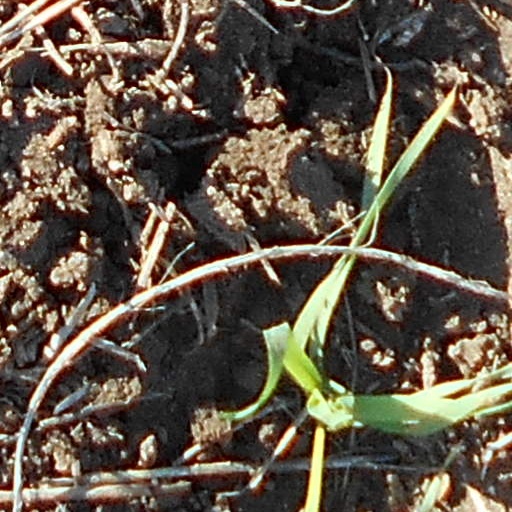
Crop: wheat